Phyllonorycter trifasciella

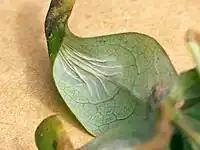
Mined honeysuckle leaf

The wingspan is 7–8 mm. The forewings are pale reddish ochreous; three slender whitish more or less angulated fasciae, margined anteriorly with broad blackish suffusions, broadest towards costa, third sometimes interrupted by a patch of blackish scales extending to tornus; a round blackish apical spot. Hindwings are grey.